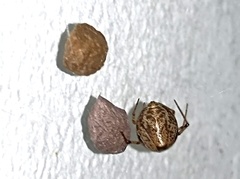
Species: Parasteatoda_tepidariorum